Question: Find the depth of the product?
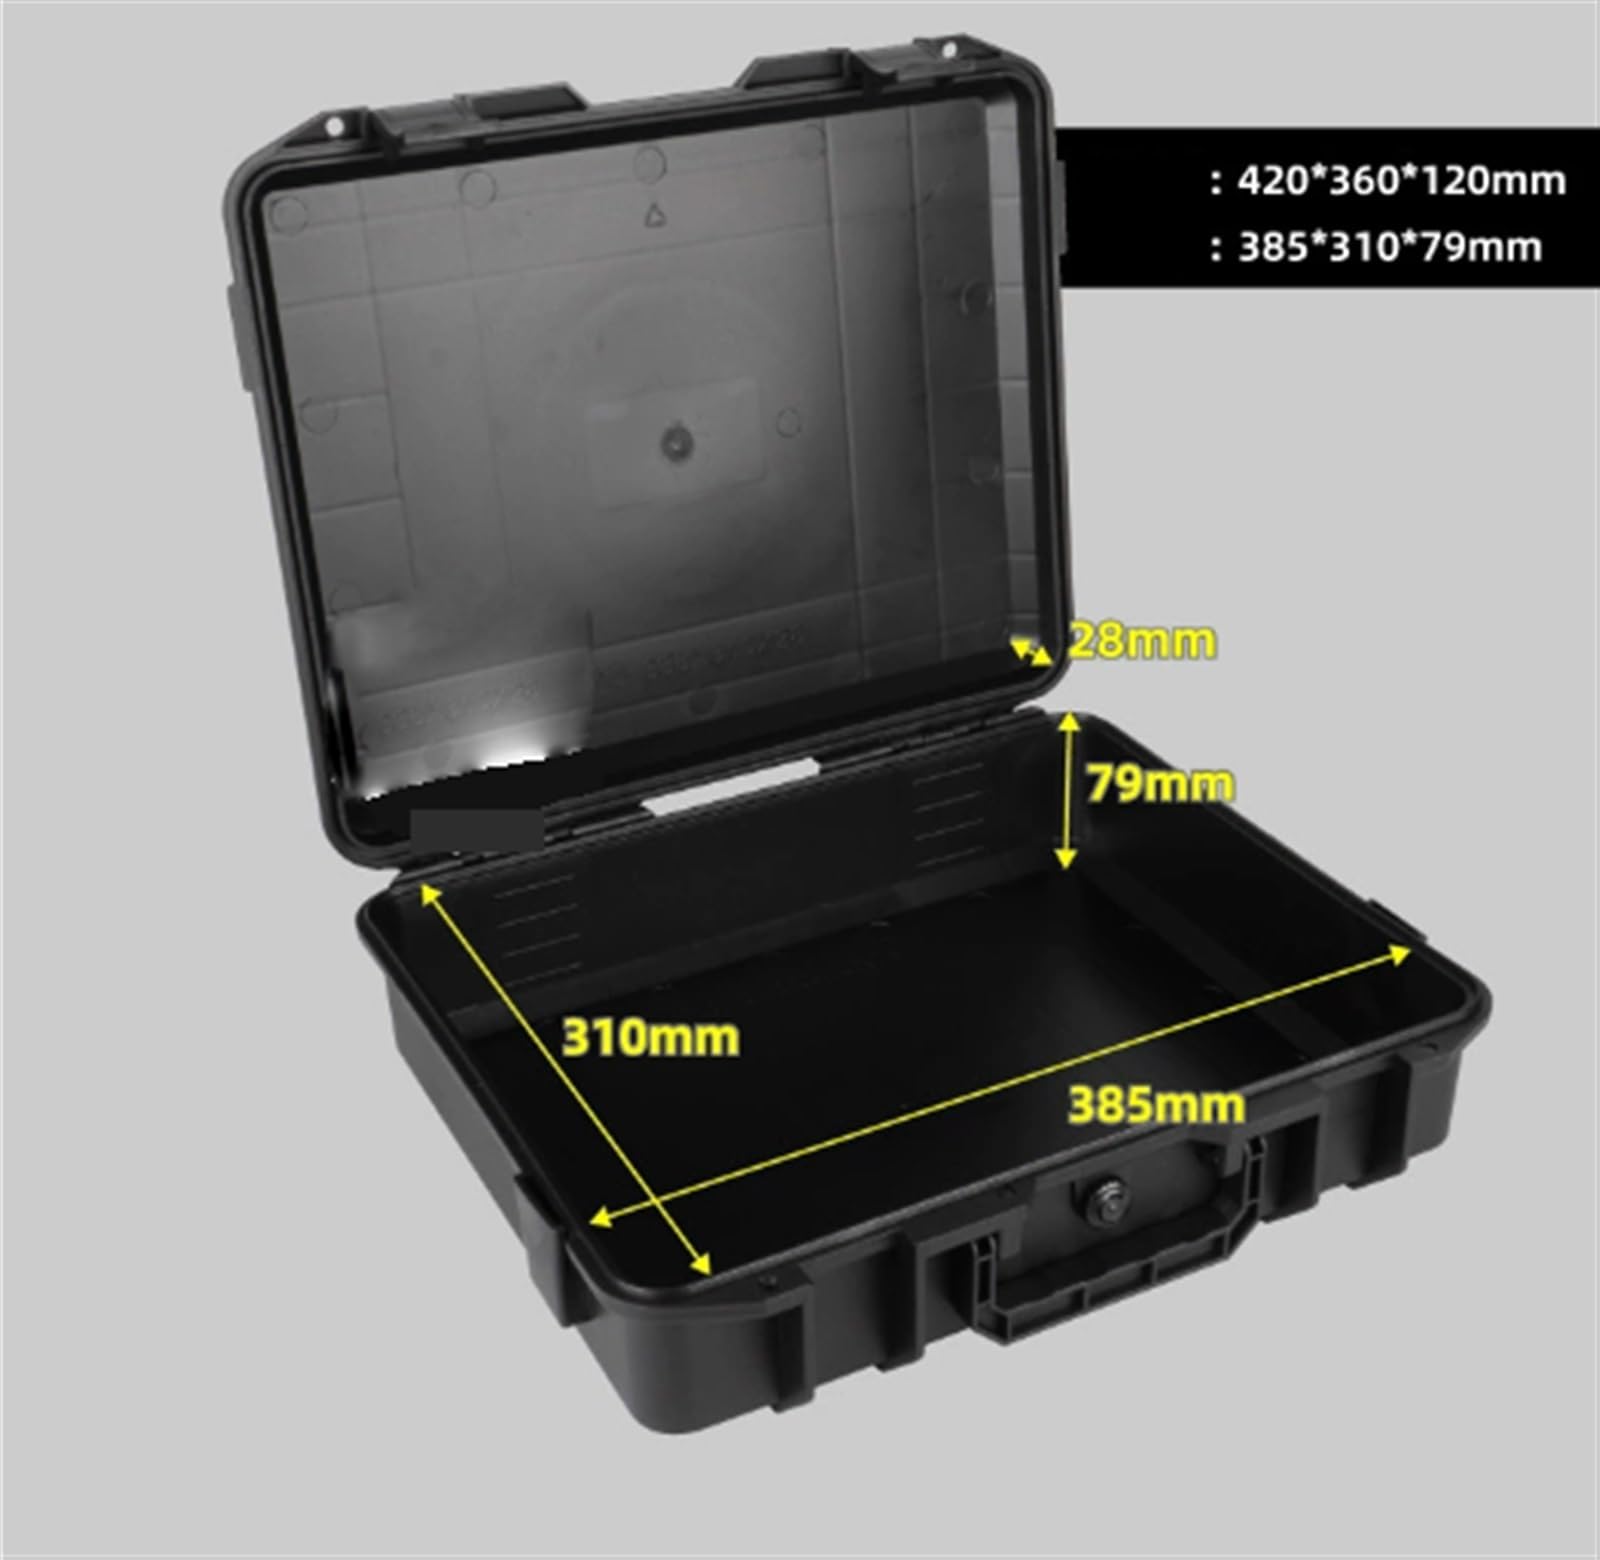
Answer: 385.0 millimetre